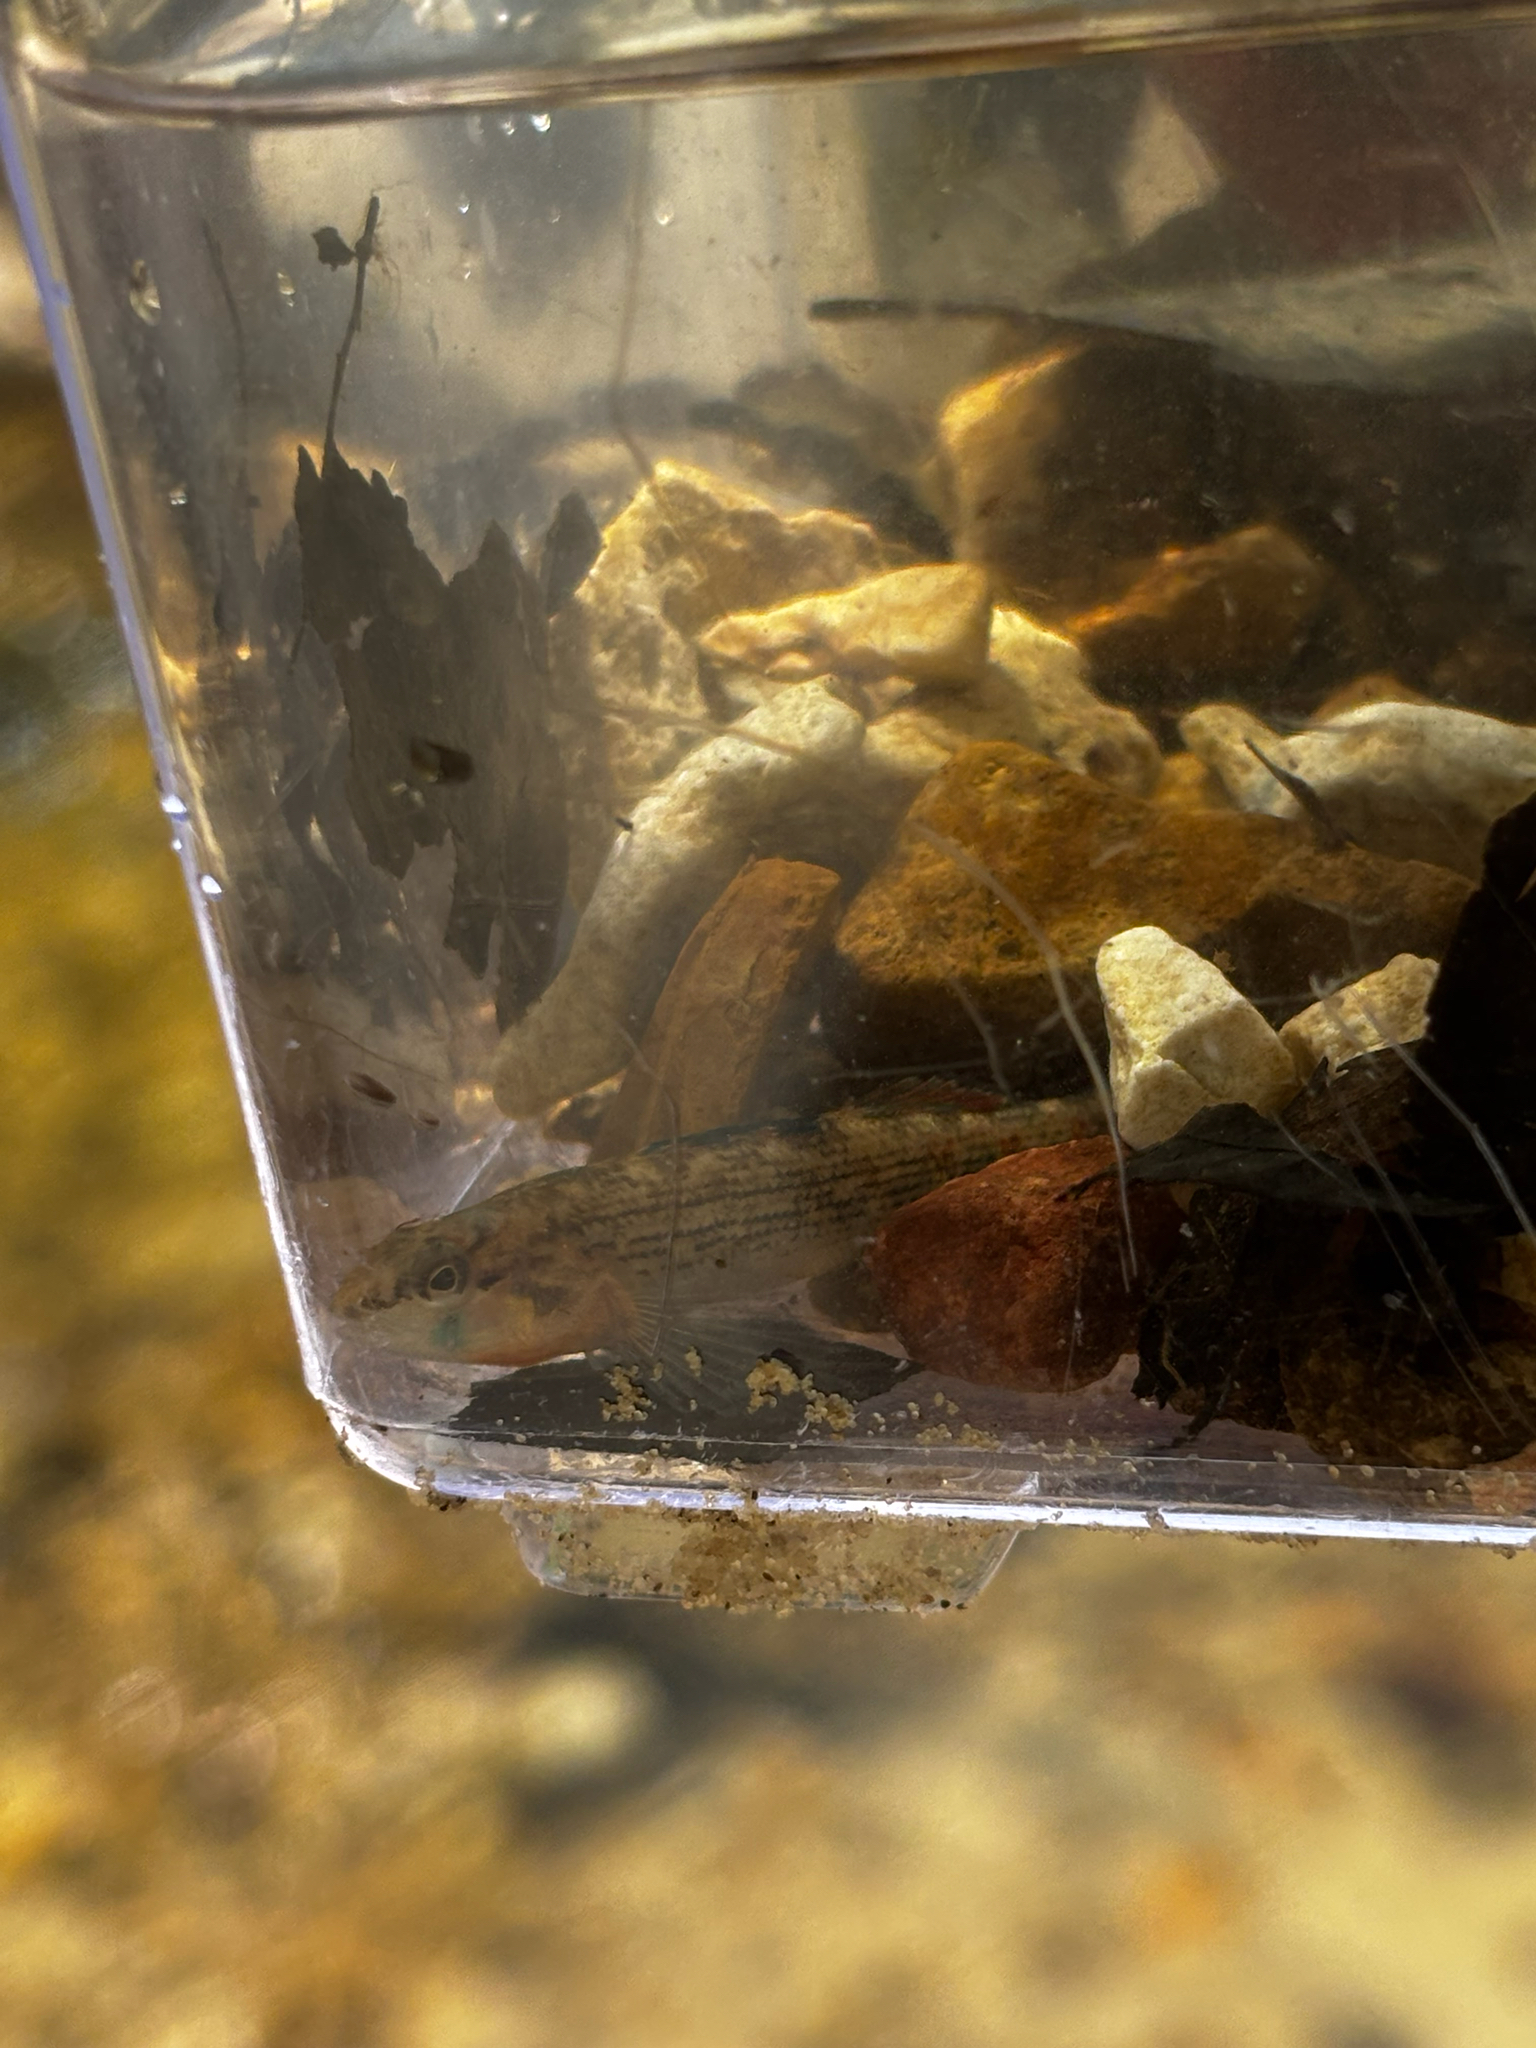
fish (species not among the labelled classes)